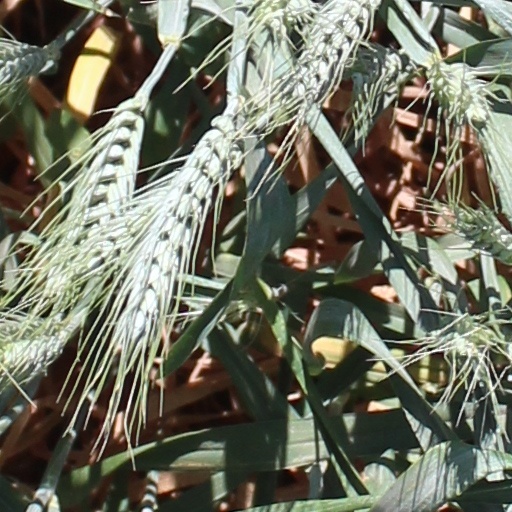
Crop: wheat